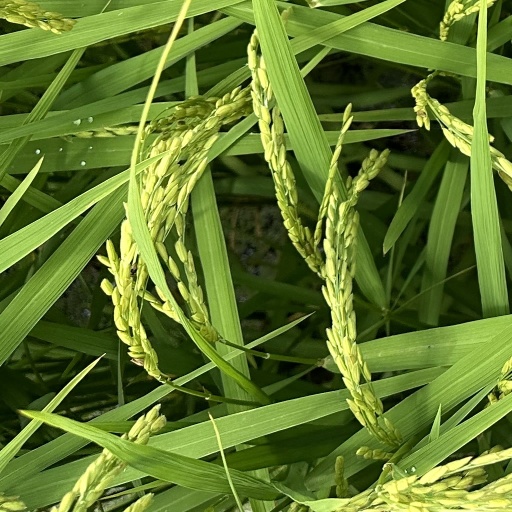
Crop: rice